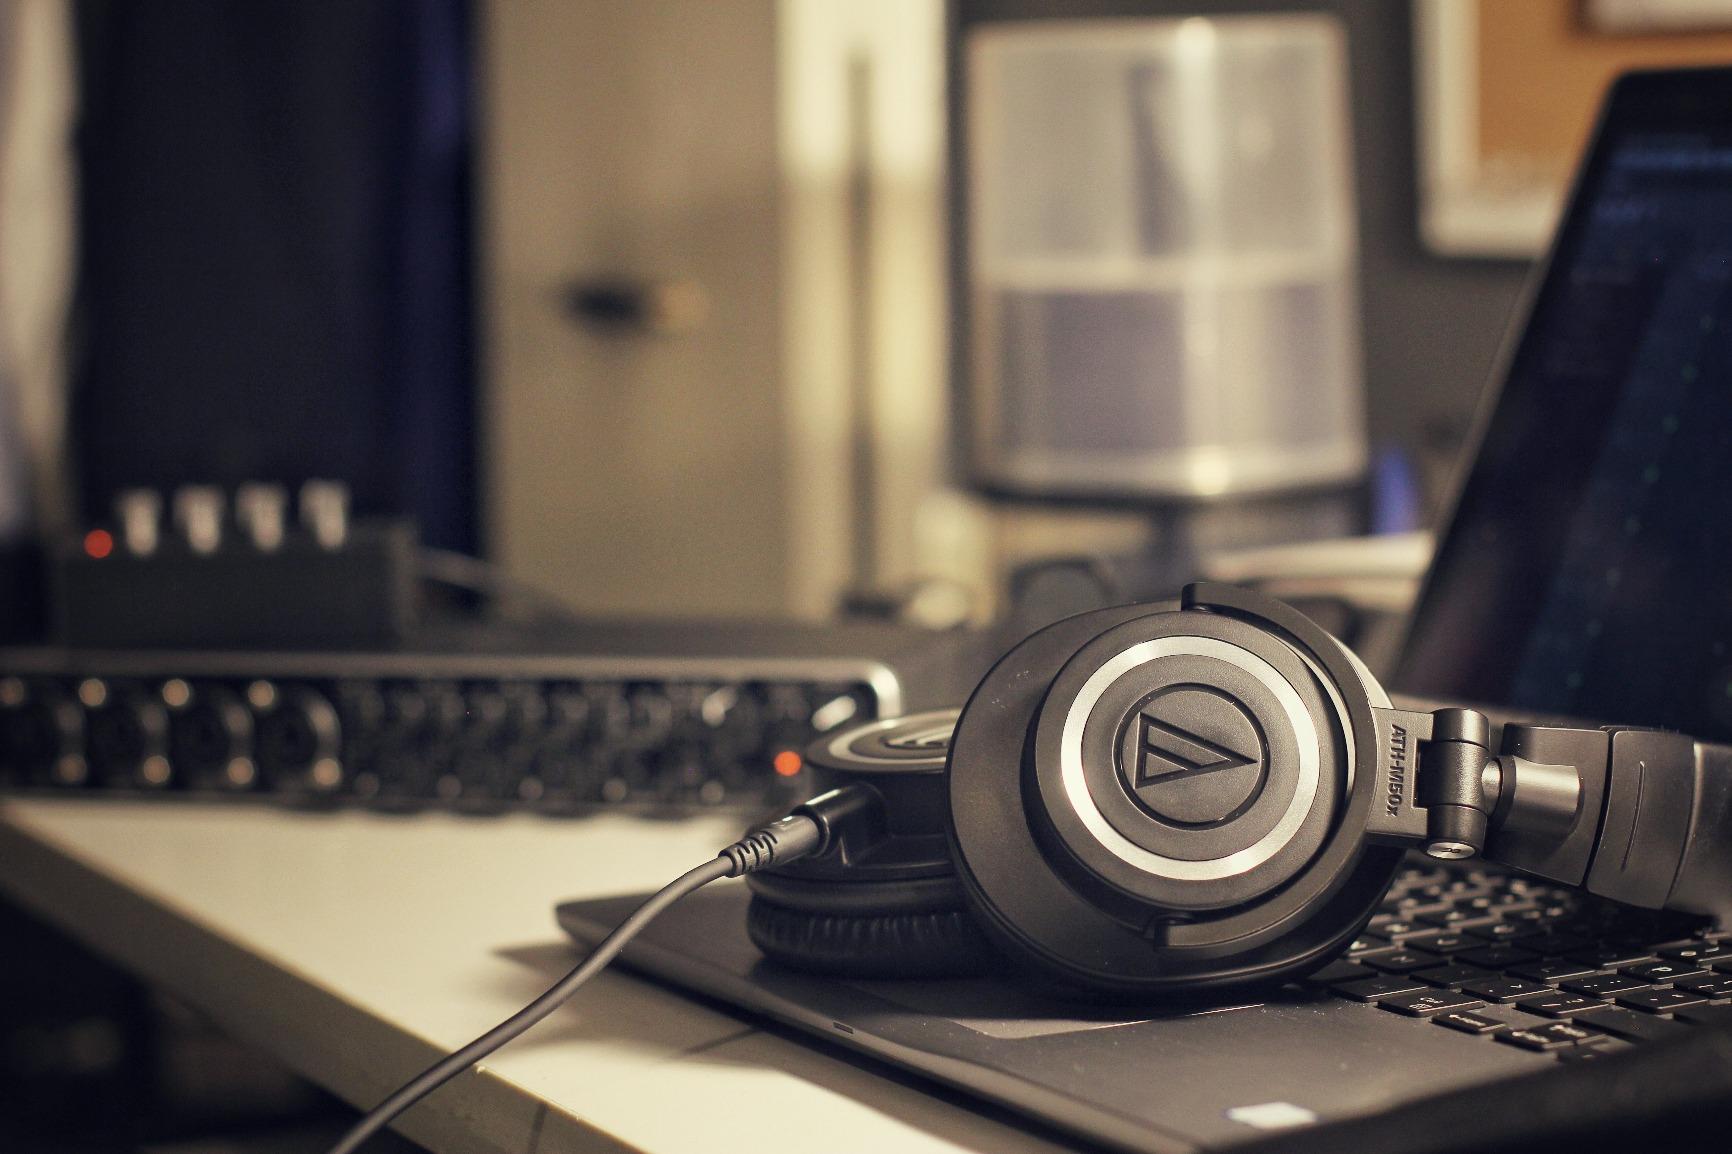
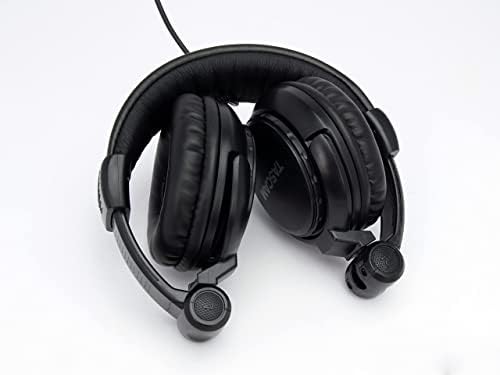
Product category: headphones
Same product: no